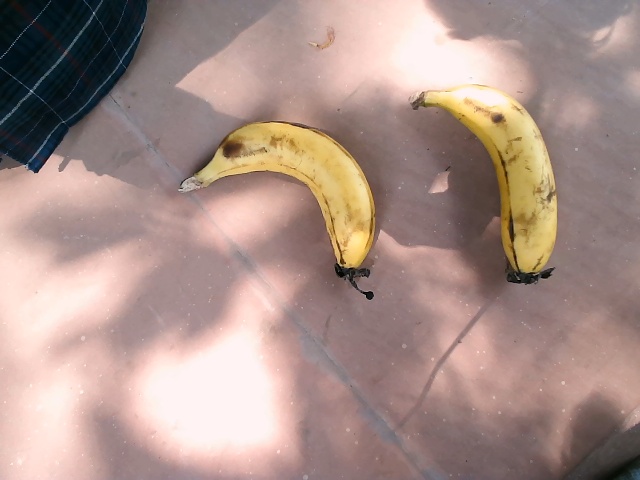
Label: Ripe_Banana